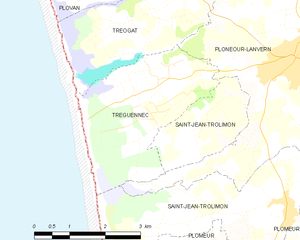
Tréguennec [tʁegɛnɛk] est une commune riveraine de la baie d'Audierne, dans le département du Finistère en région Bretagne, en France. Ses habitants sont appelés les Tréguennécois.